The Little Hours

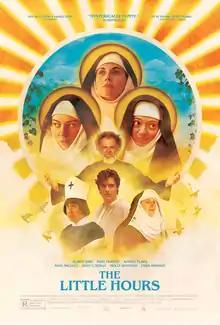
Theatrical release poster

The Little Hours is a 2017 black comedy film written and directed by Jeff Baena and loosely based on stories from the third day of "The Decameron", a 14th-century collection of novellas by Giovanni Boccaccio. It stars an ensemble cast featuring Alison Brie, Dave Franco, Aubrey Plaza, Kate Micucci, John C. Reilly, Molly Shannon, and Fred Armisen.